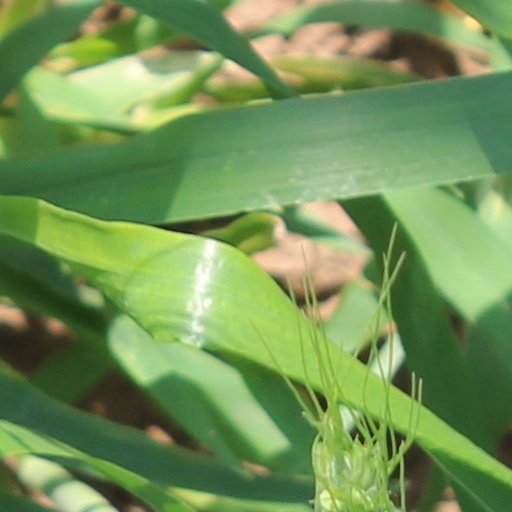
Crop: wheat